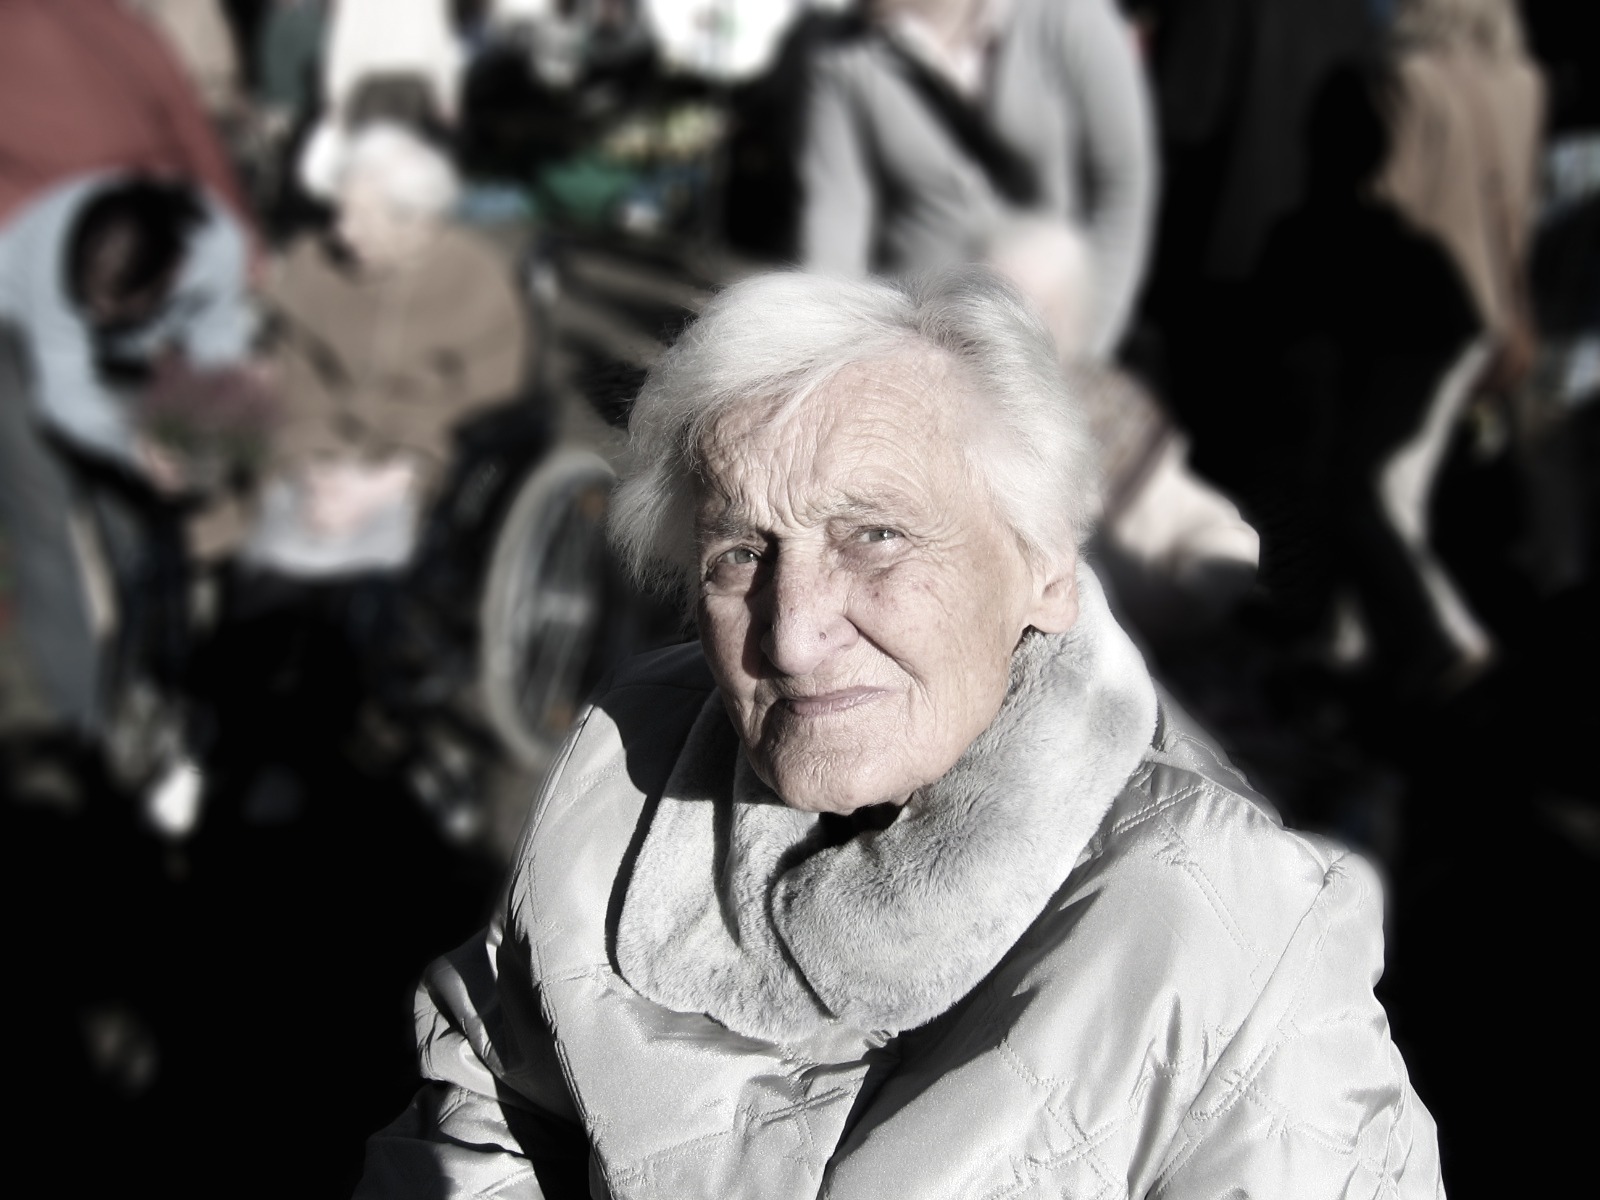
people, woman, photography, old, crowd, think, human, care, fashion, monochrome, grandma, face, fear, photograph, age, fold, spirit, character, seniors, bless you, supply, disease, dependent, care for the elderly, constant, retirement home, care costs, nationals, old people's home, age spots, dementia, alzheimer's, calcification, need of care